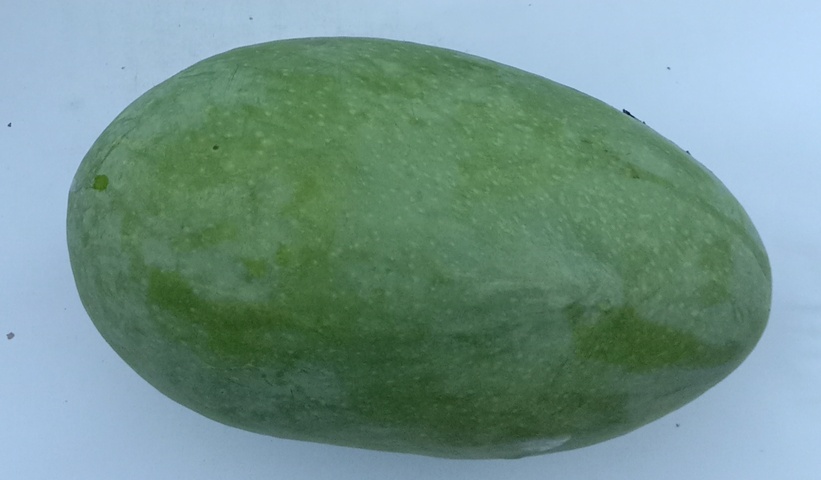
Mango variety: Chaunsa (Summer Bahisht)